Askam and Ireleth

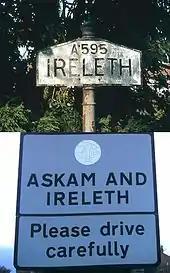
An old Ireleth sign with a modern combined sign

Remnants of the steel industry remain in Askam, as evidenced by a pier, consisting of slag from the works, that juts out into the bay toward Millom. Also, numerous streets are named after the industry and its owners. For example, 'Steel Street' is so named because of the steel industry; 'Sharp Street' is named after Joseph Sharp, one of the earliest people involved in Askam's steel industry; and 'Crossley Street' after William Crossley, an early investor in the Askam steel industry. The large numbers of slag banks left by the steel industry around the village are now important sites for wildlife. By 1918, the iron ore had run out and most of the industrial buildings were demolished in 1933. Since then, Askam has grown with commuter homes, exploiting the views over the Duddon Estuary to the Lake District.